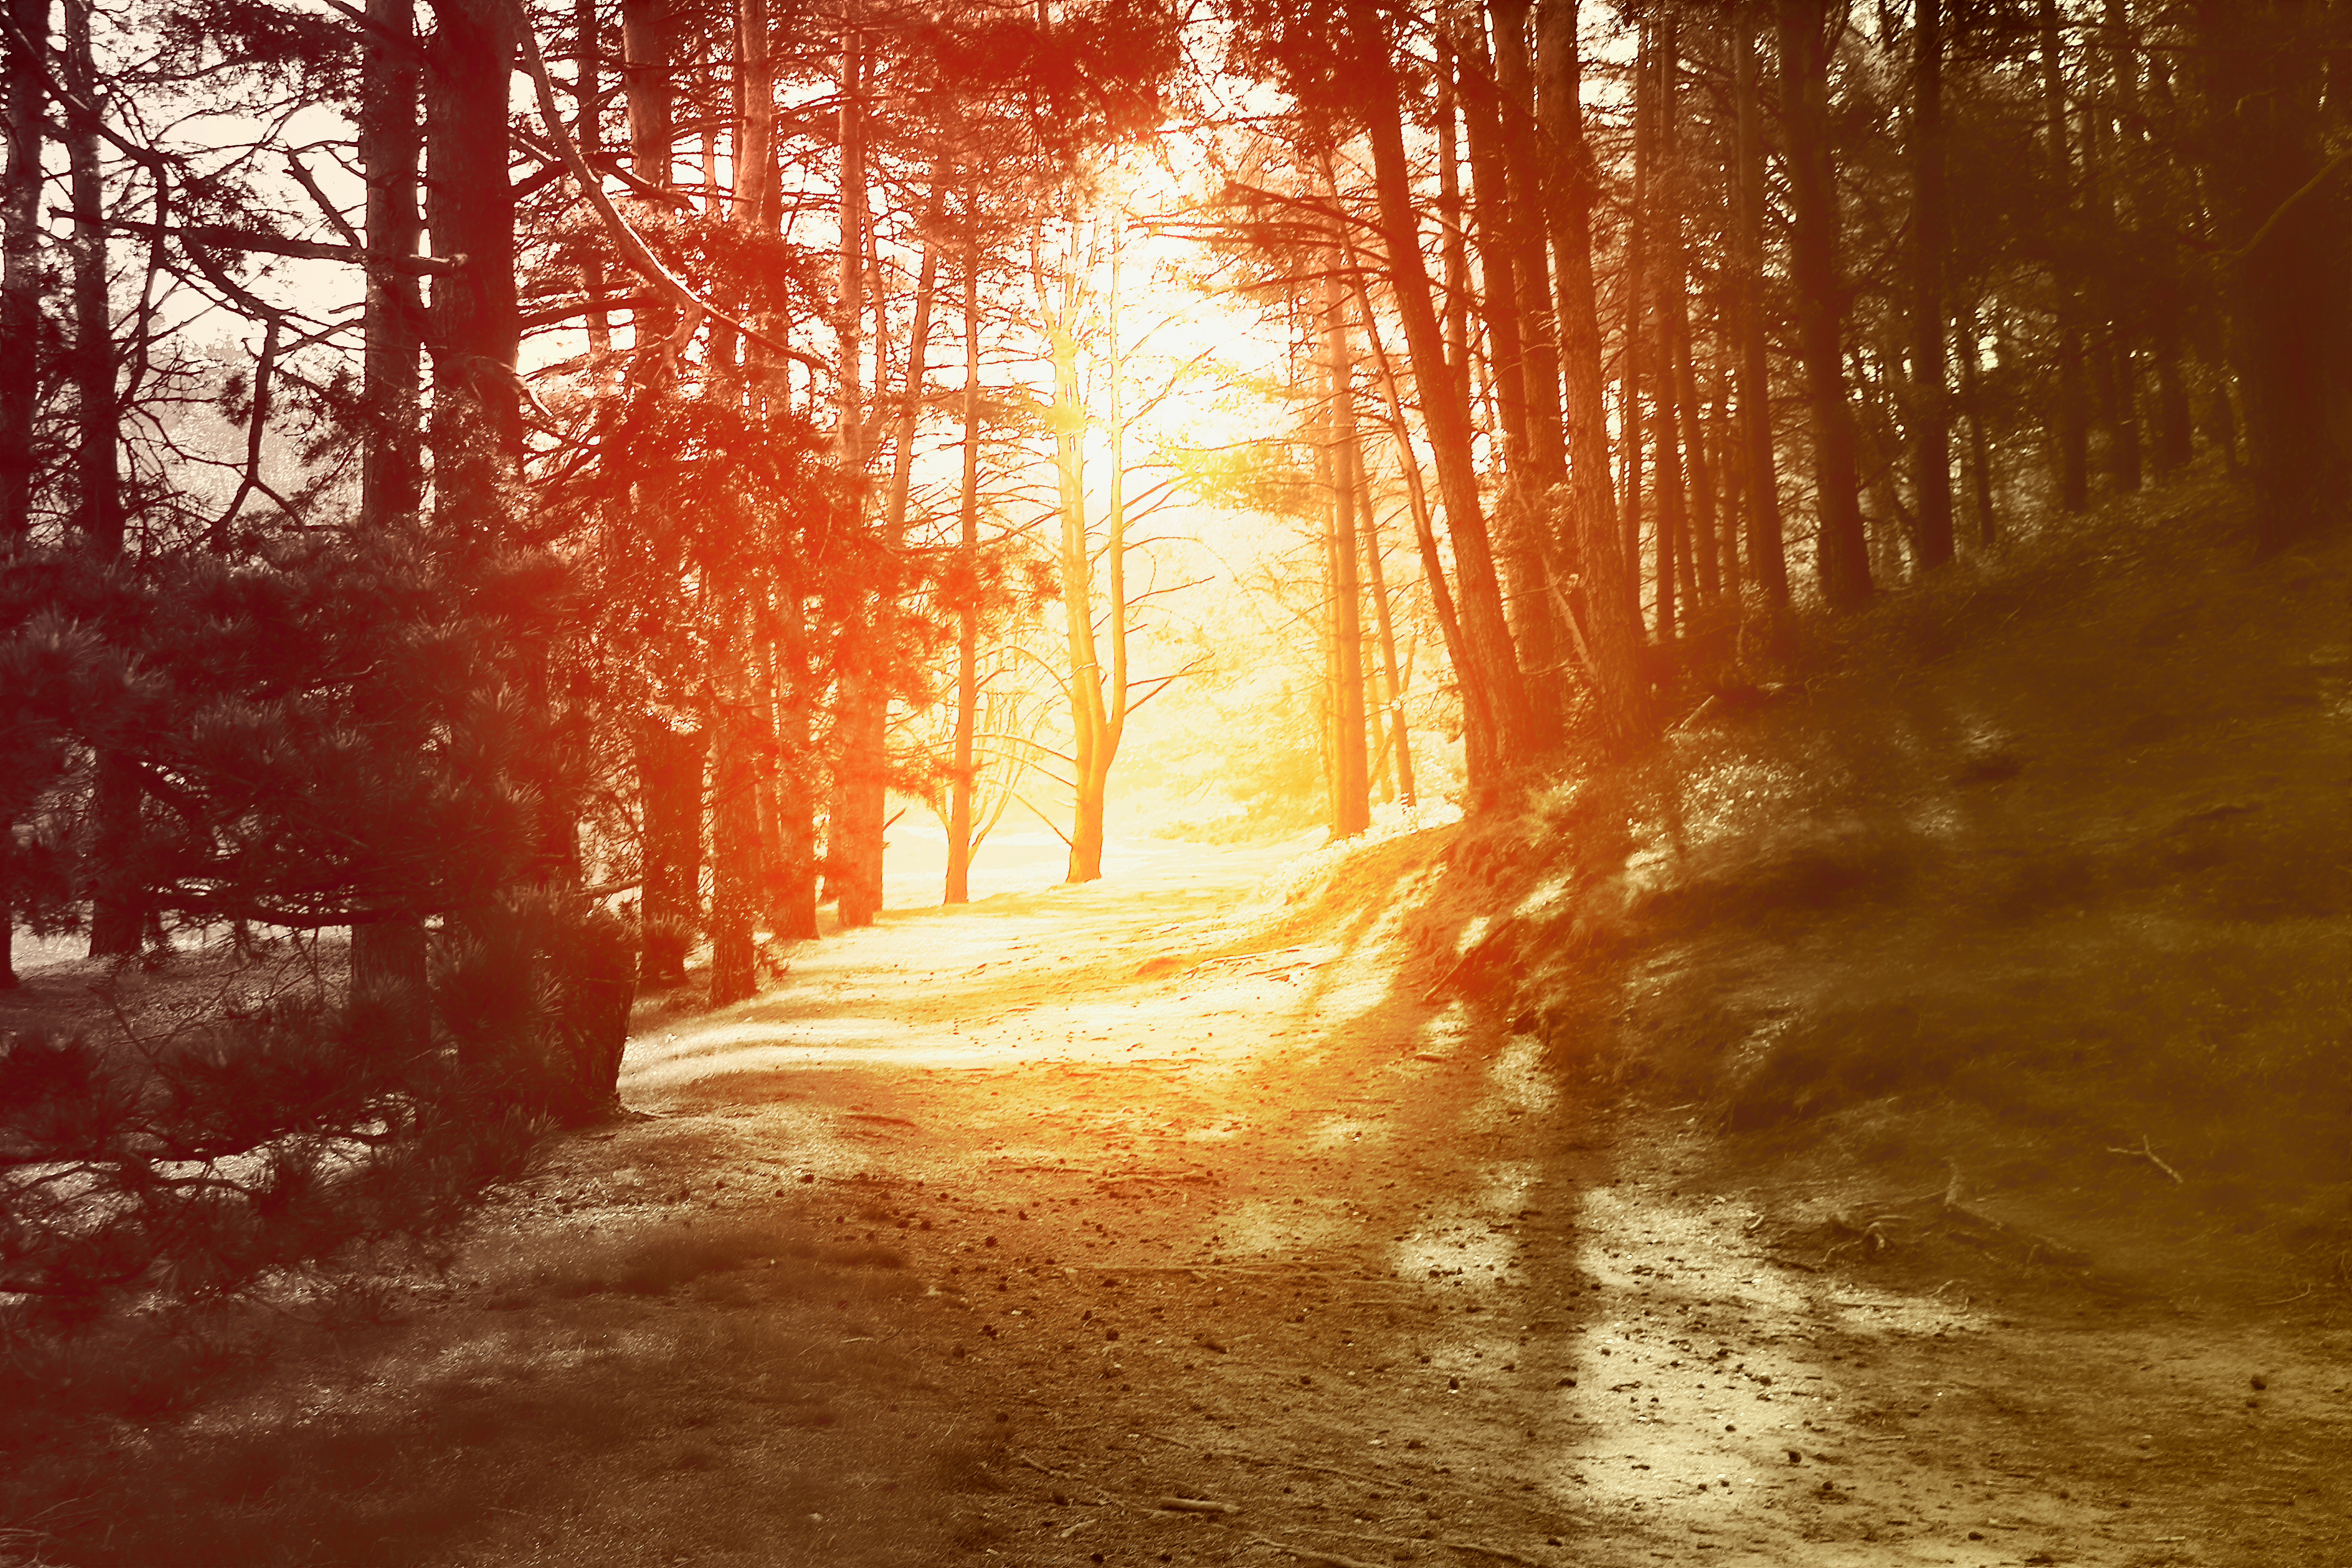
summer, sun, sunbeams, sunlight, spring, shine, red, road, scene, scenic, sunny, sunrise, view, walkway, woods, yellow, tree, travel, sunshine, toned, tourism, rays, purple, fall, footpath, forest, instant, day, dawn, beautiful, bright, brown, countryside, journey, landscape, orange, outdoor, park, path, nature, natural, lane, light, morning, autumn, atmosphere, woodland, sky, phenomenon, geological phenomenon, branch, evening, winter, computer wallpaper, deciduous